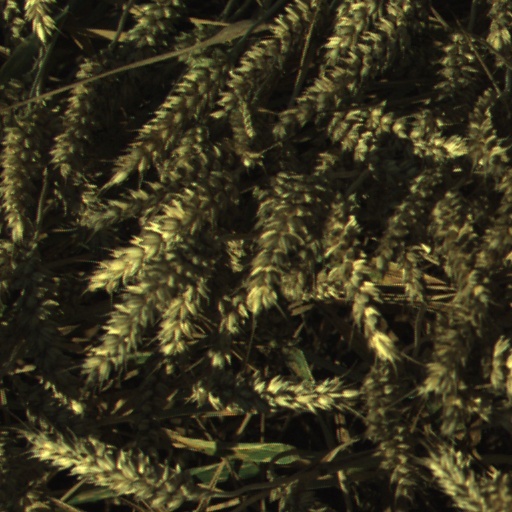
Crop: wheat